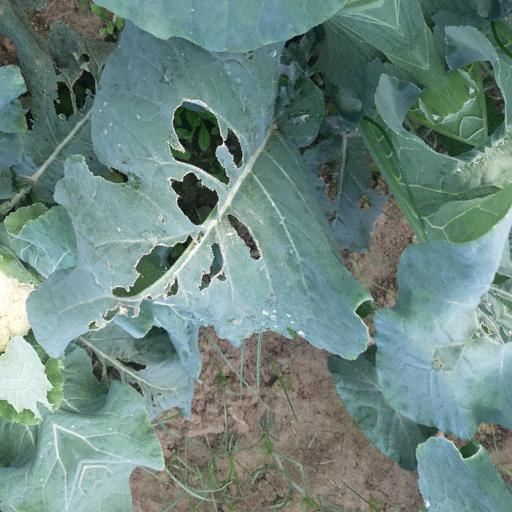
Label: Black Rot